Goursat tetrahedron

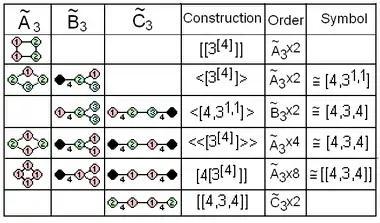
Euclidean Coxeter group isomorphisms

Density 1 solutions: (Convex uniform honeycombs in hyperbolic space) (Coxeter diagram#Compact (Lannér simplex groups))